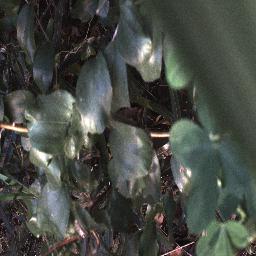
Label: chinee_apple